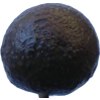
Label: black_avocado